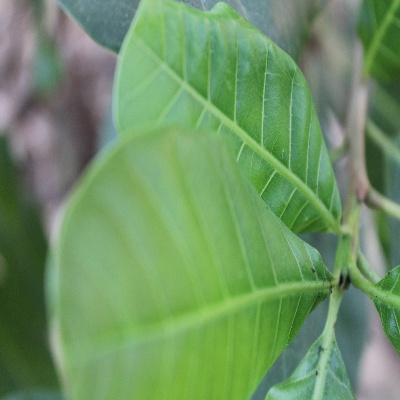
Crop: Cashew
Condition: healthy